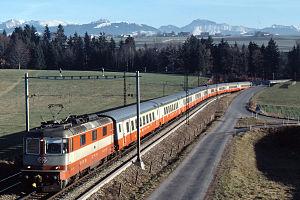
Les VU III ou voitures unifiées du type III ont été construites par SIG à Neuhausen am Rheinfall et FZA à Altenrhein pour les trains Intervilles Swiss-Express des CFF ; elles avaient pour caractéristique de faire partie des premières voitures pendulaires.
Les voitures CFF désignent les véhicules utilisés pour le transport de personnes par les Chemins de fer fédéraux suisses.